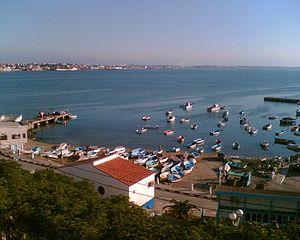
Alger, est la capitale de l'Algérie et en est la ville la plus peuplée.
La forêt d'EL Marsa ou parc de Rusguniae ou Aguellou n'Tamentfoust est une forêt située à El Marsa dans la wilaya d'Alger. Cette forêt est gérée par la Conservation des forêts d'Alger sous la tutelle de la Direction générale des forêts.
Tamentfoust est une ville antique dont les origines remontent à l'ère phénicienne et romaine. Elle est la sœur jumelle de Tipasa et Icosium.